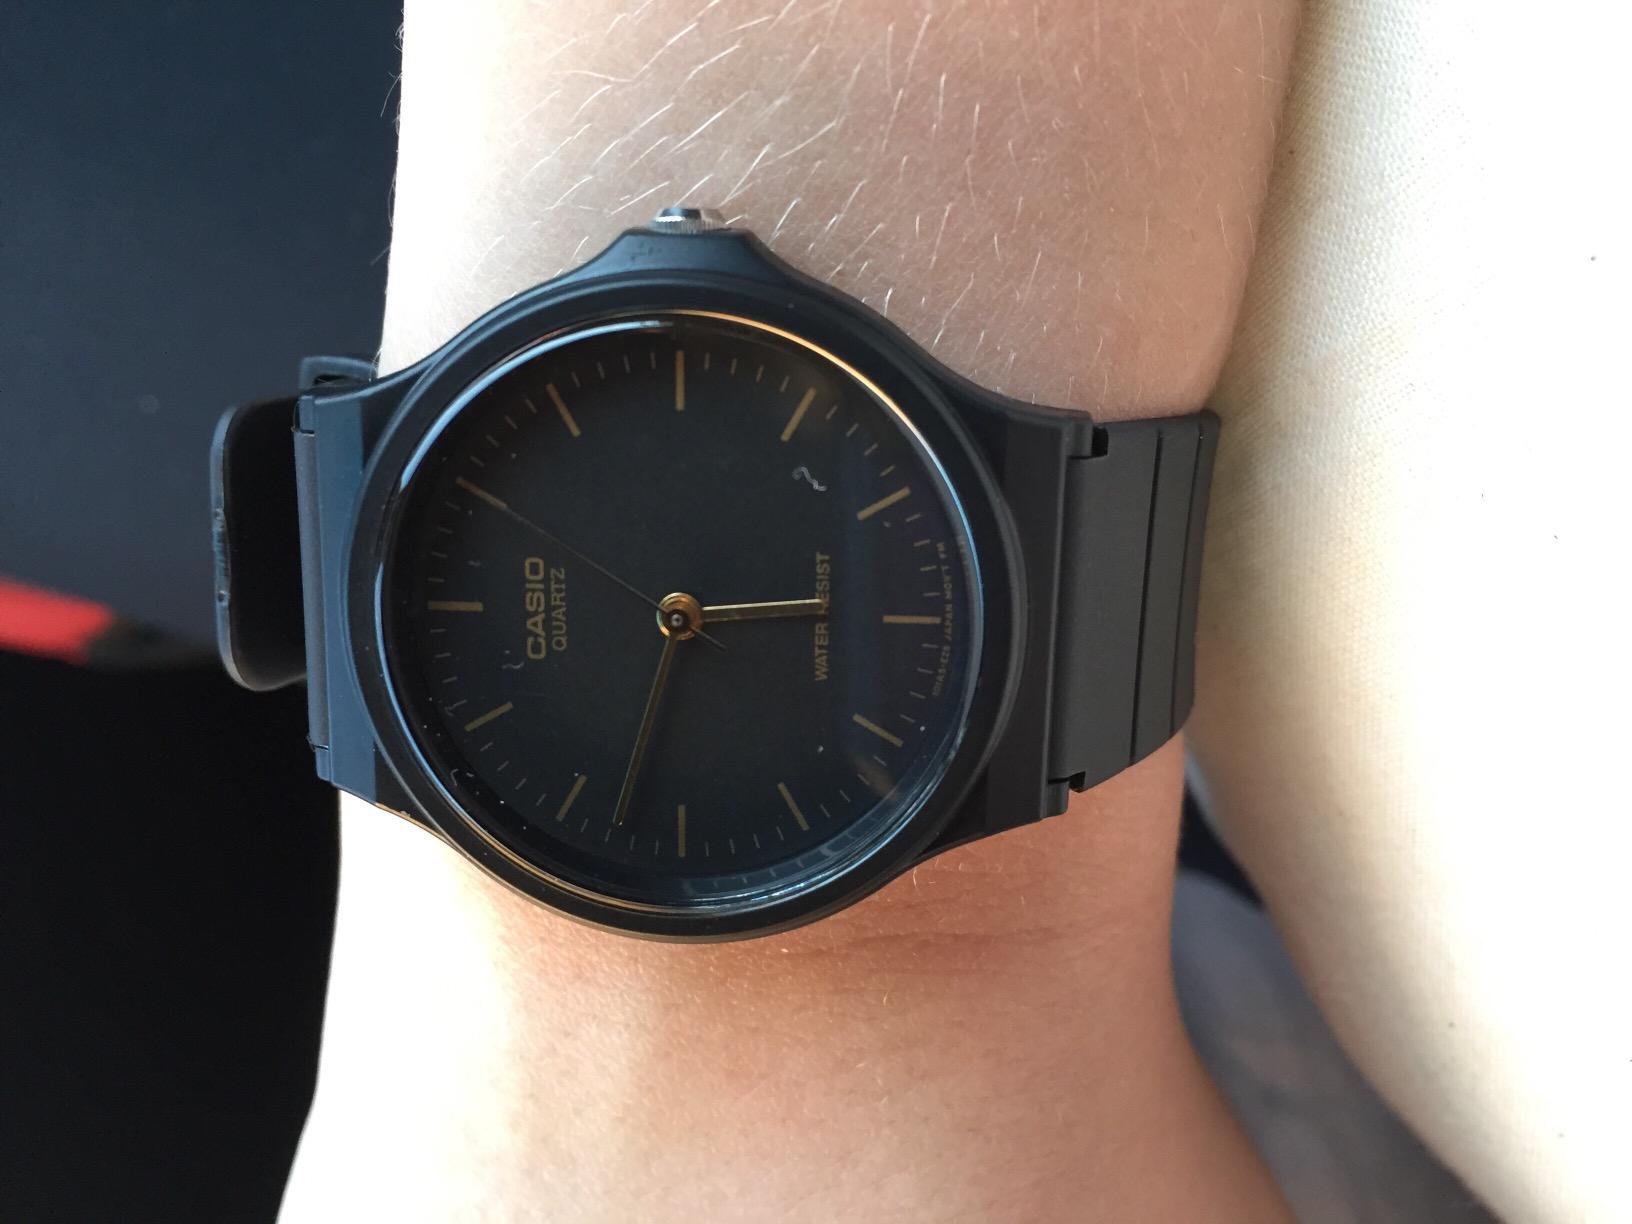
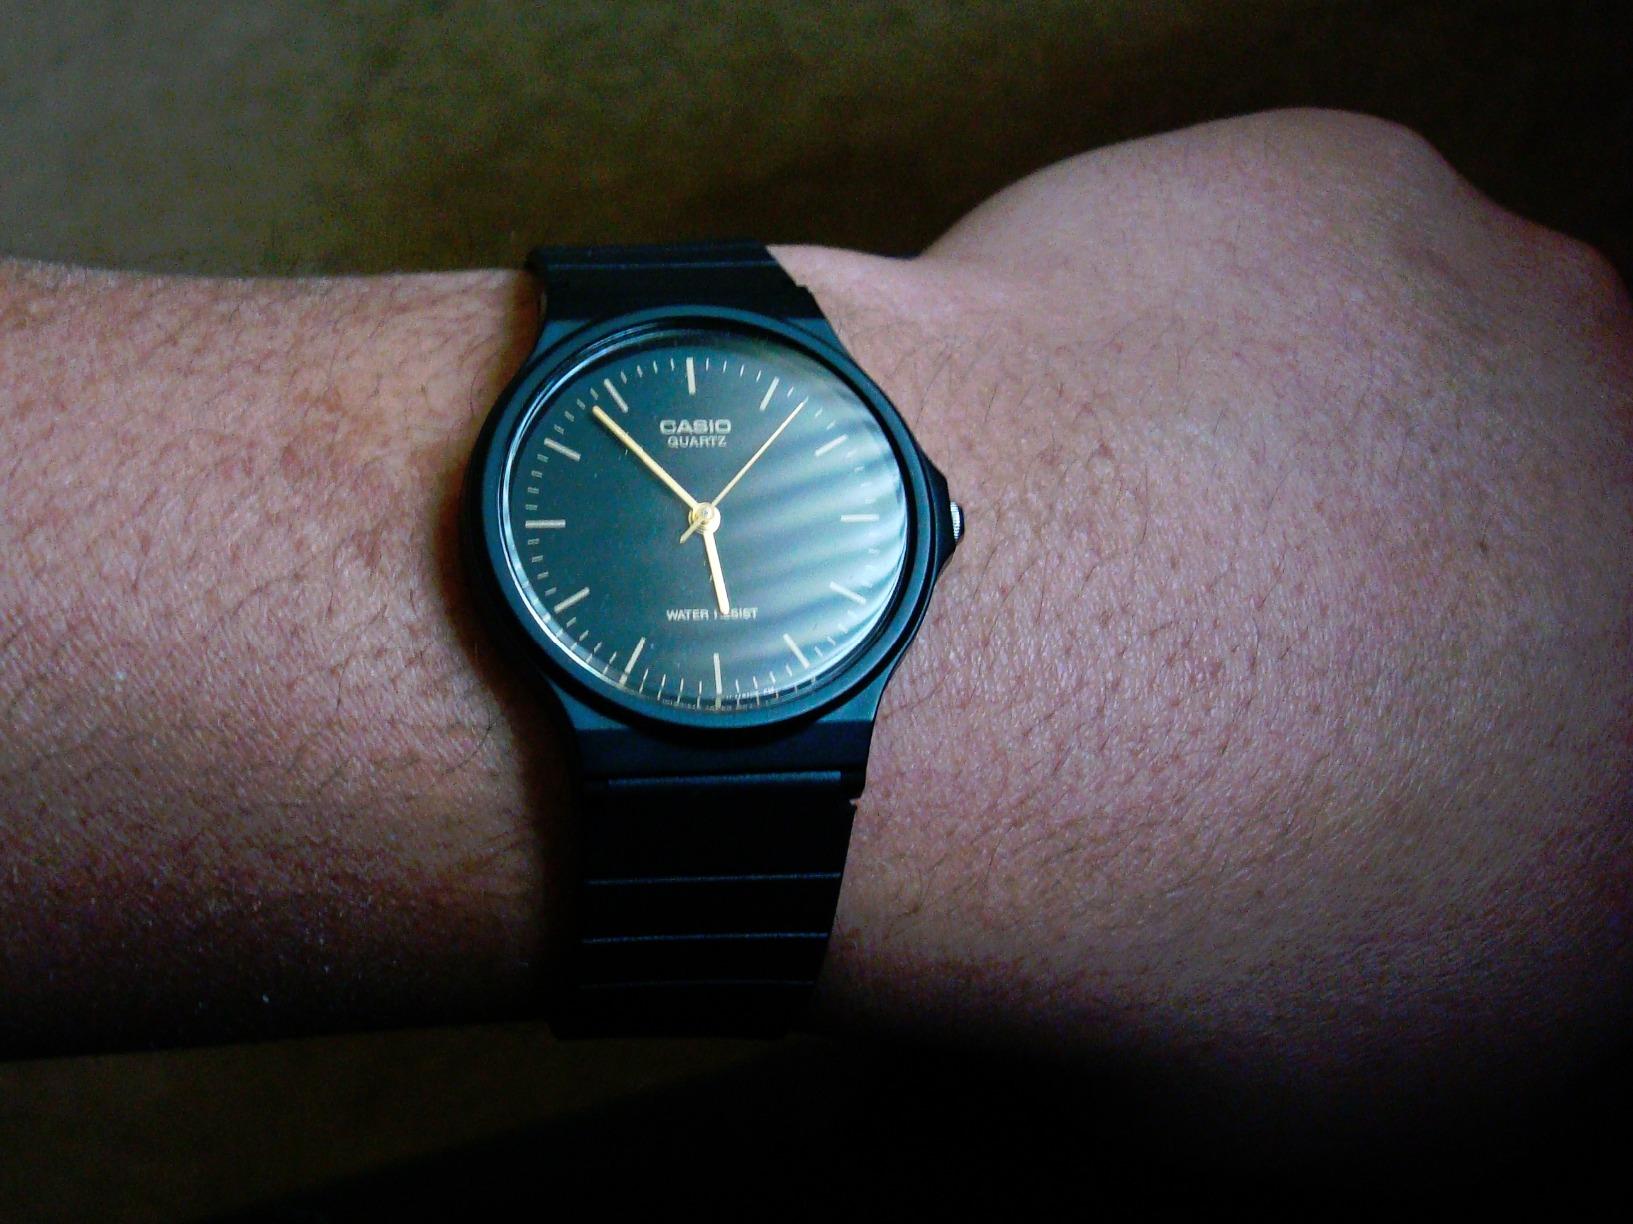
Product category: accessories_watch
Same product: yes